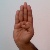
The image shows a hand gesture representing the letter 'B' in Indian Sign Language.